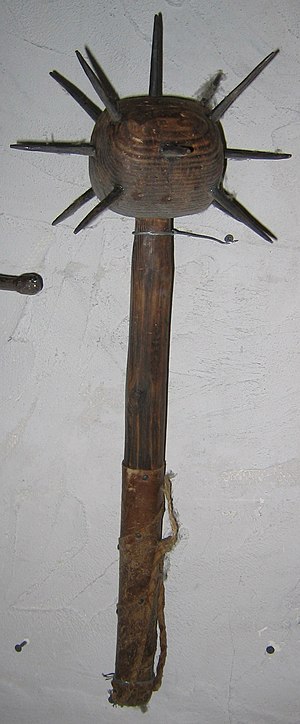
Morgenstjerne (våben)
Morgenstjerne
Morgenstjernen eller stridsplejlen er et våben bestående af et håndtag og et pigbesat hoved. Hovedet kan sidde for enden af en kæde eller direkte på et langt håndtag.